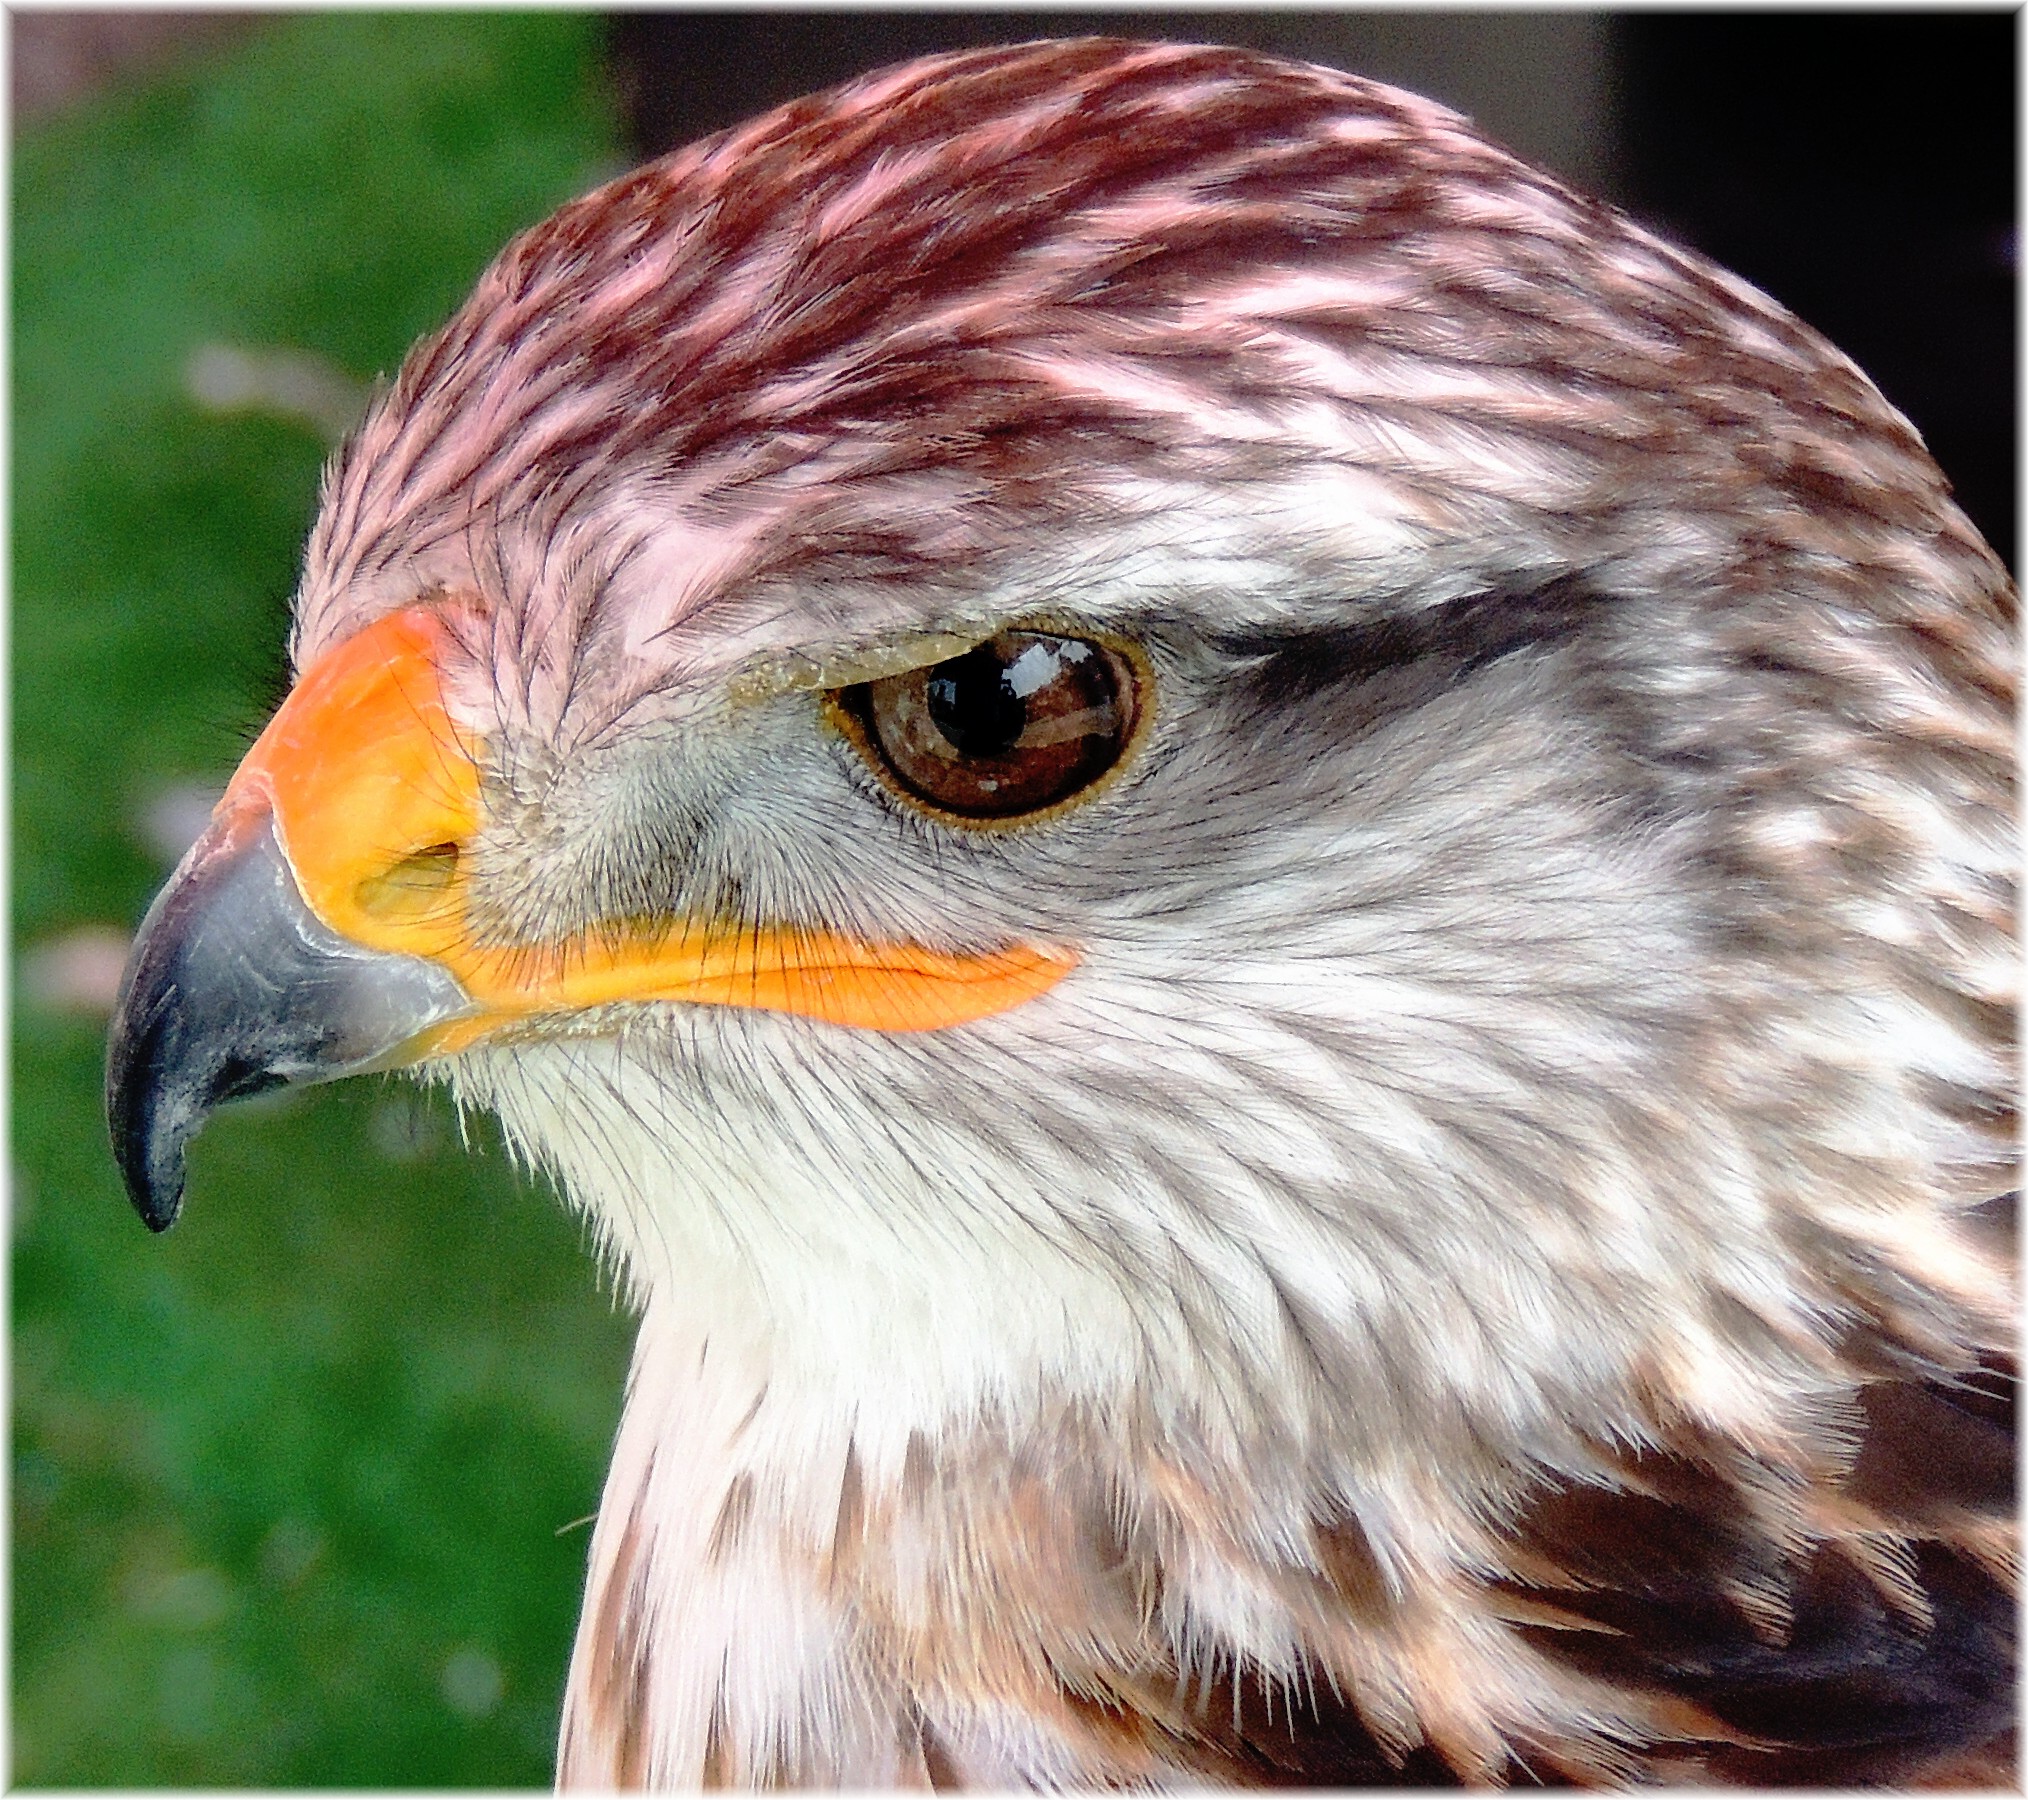
bird, wing, wildlife, europe, beak, eagle, hawk, fauna, bird of prey, close up, medieval, spain, espagne, aves, vertebrate, europa, galicia, mygearandme, feria, falcon, espana, animales, rapaces, galiza, galice, betanzos, feira, lacoruna, cetreria, acoru a, coru a, provinciacoru a, accipitriformes